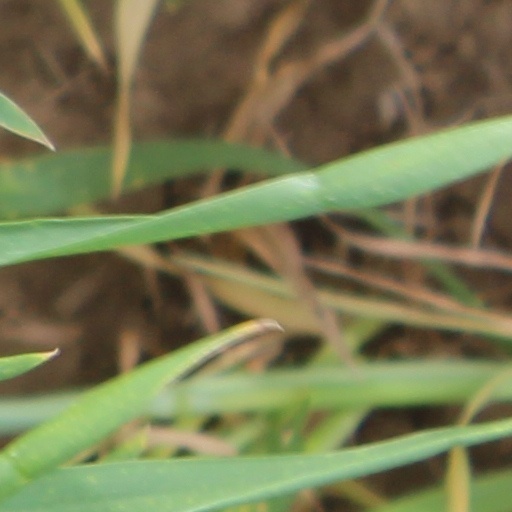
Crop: wheat